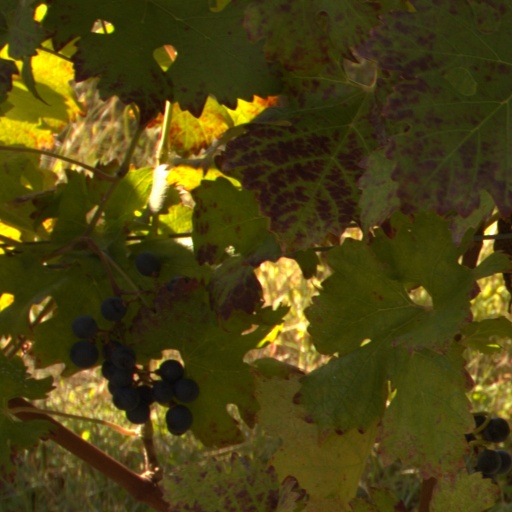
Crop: grape